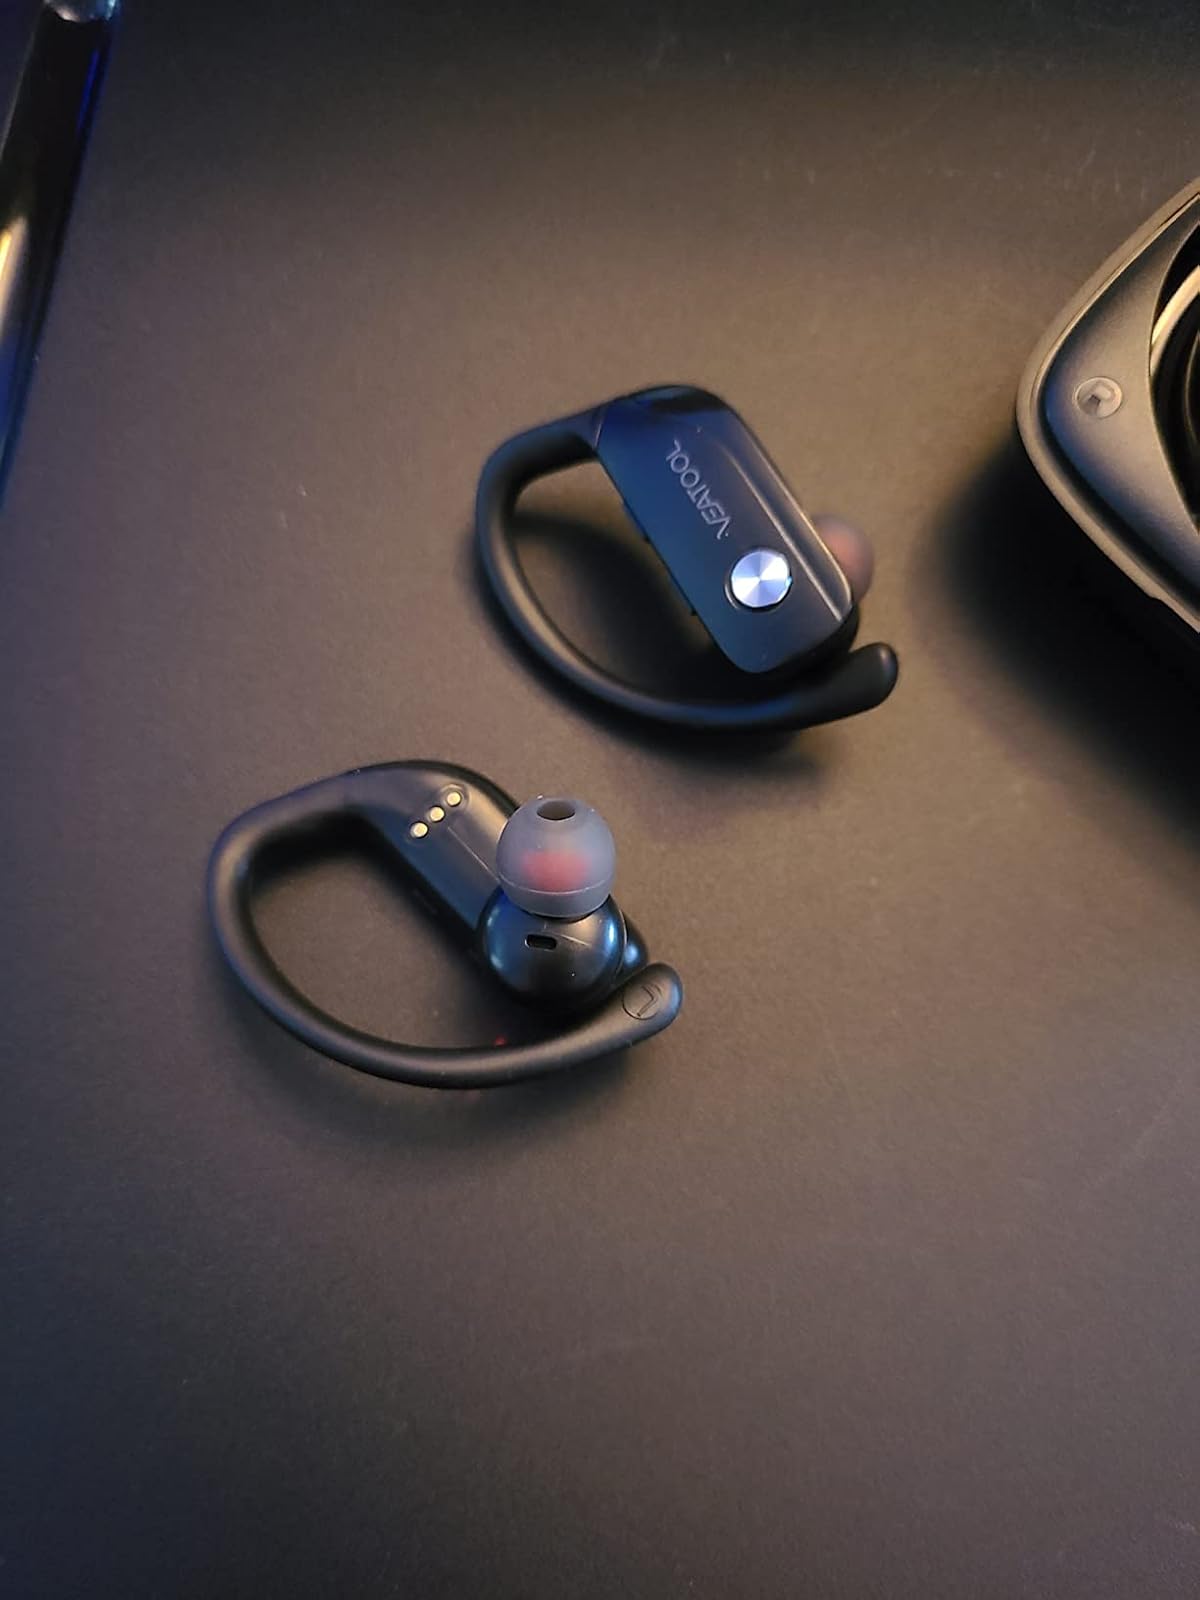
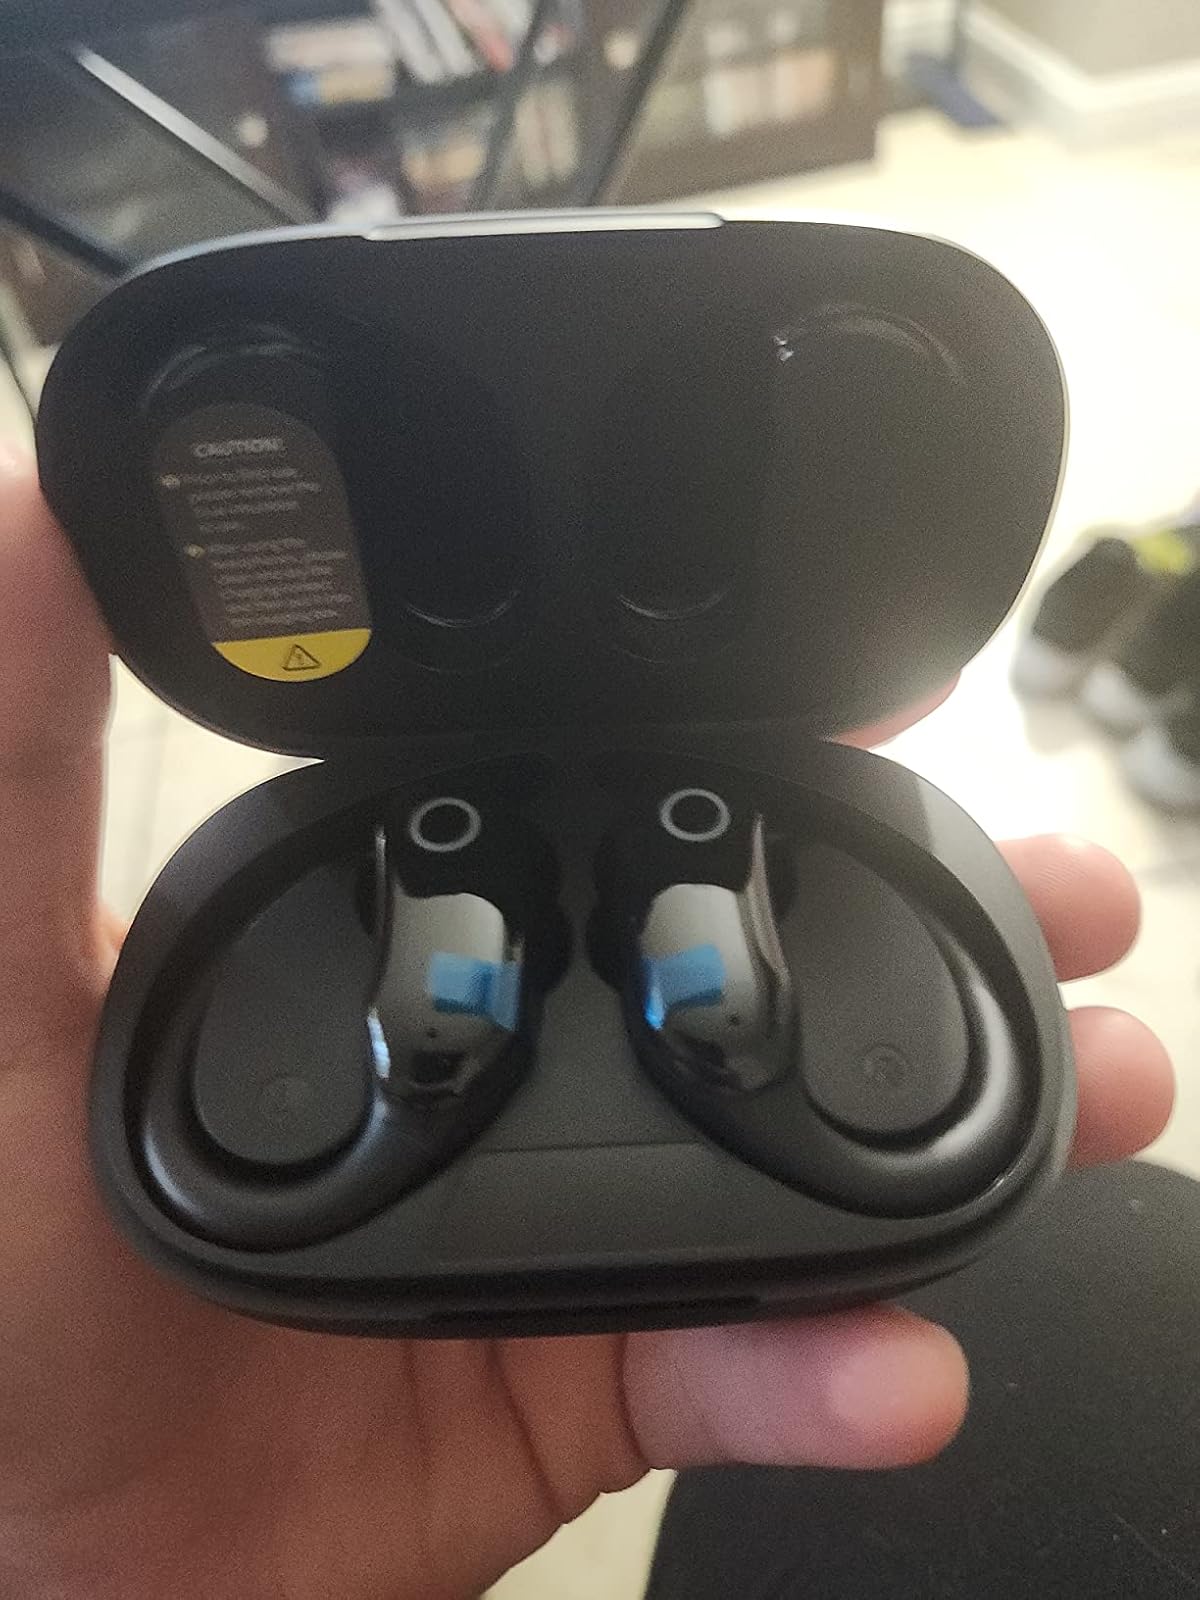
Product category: earbuds
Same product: no